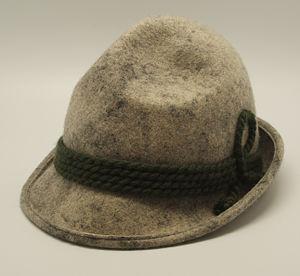
Le chapeau tyrolien, également chapeau bavarois ou chapeau alpin, est un type de couvre-chef originaire du Tyrol dans les Alpes, dans ce qui fait maintenant partie de l' Autriche, de l' Allemagne, de l' Italie et de la Suisse.